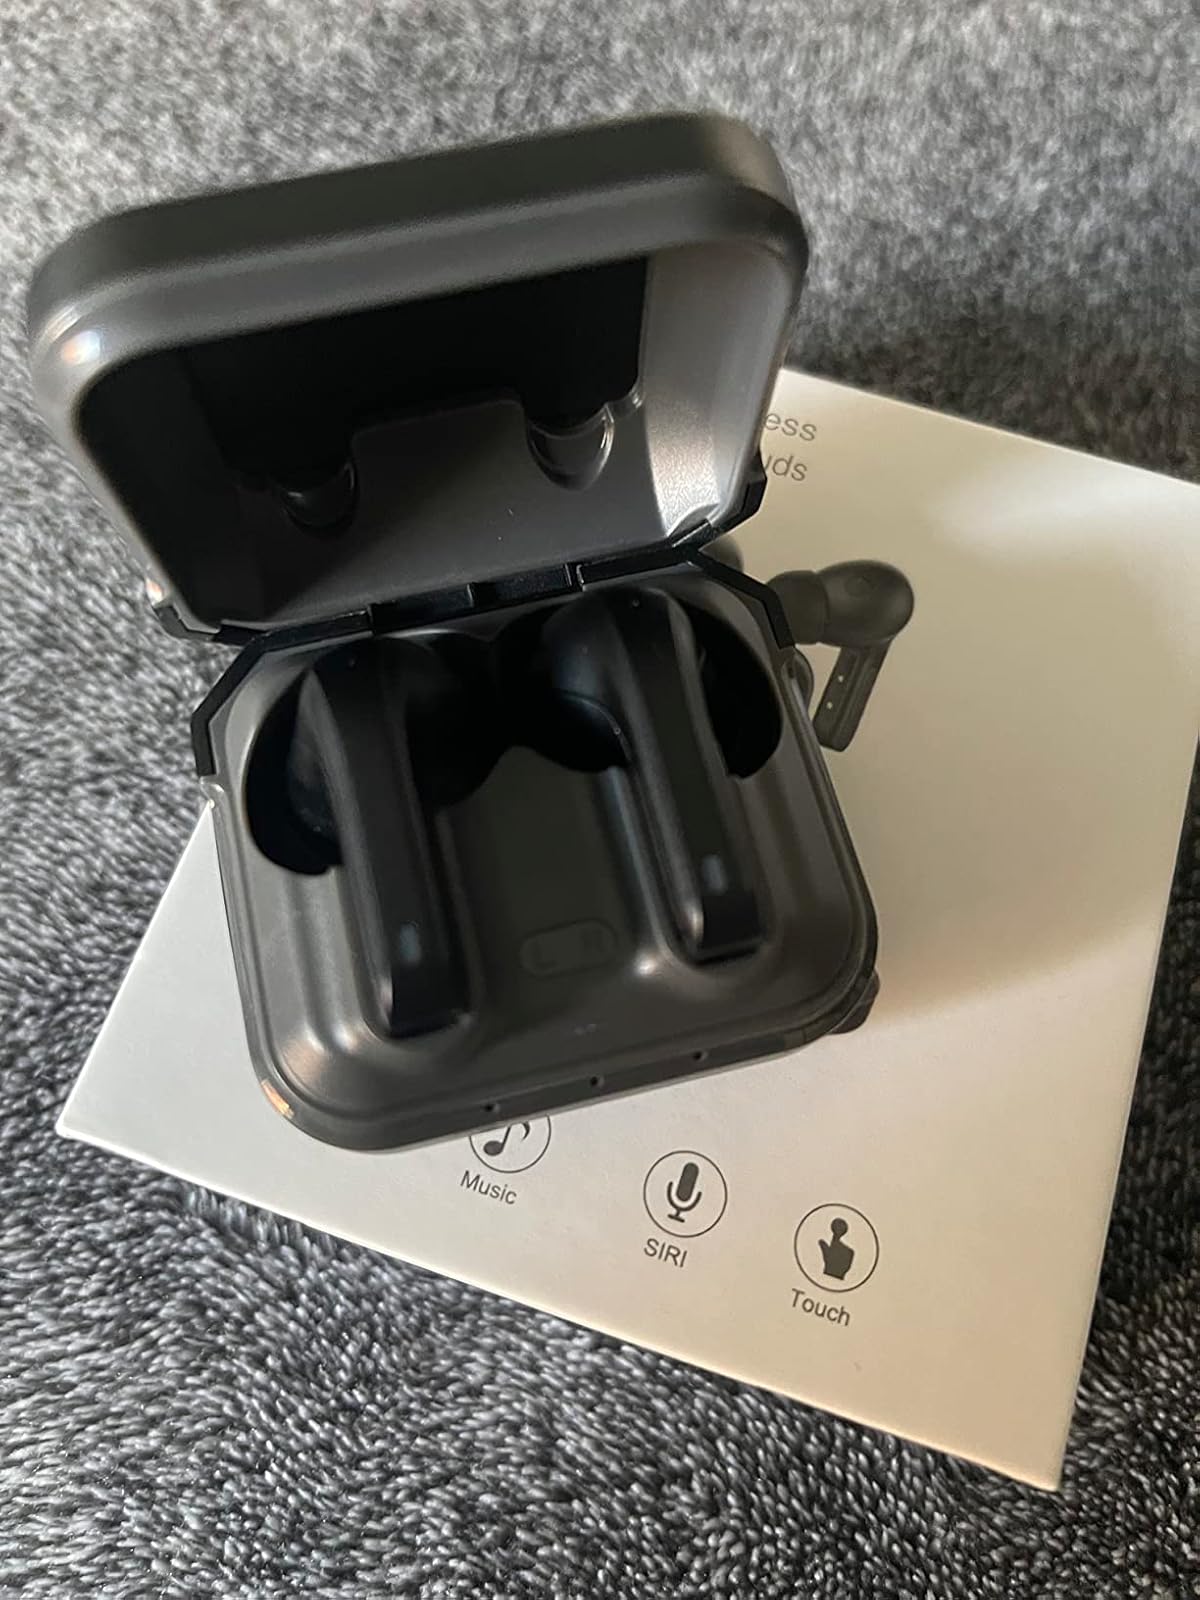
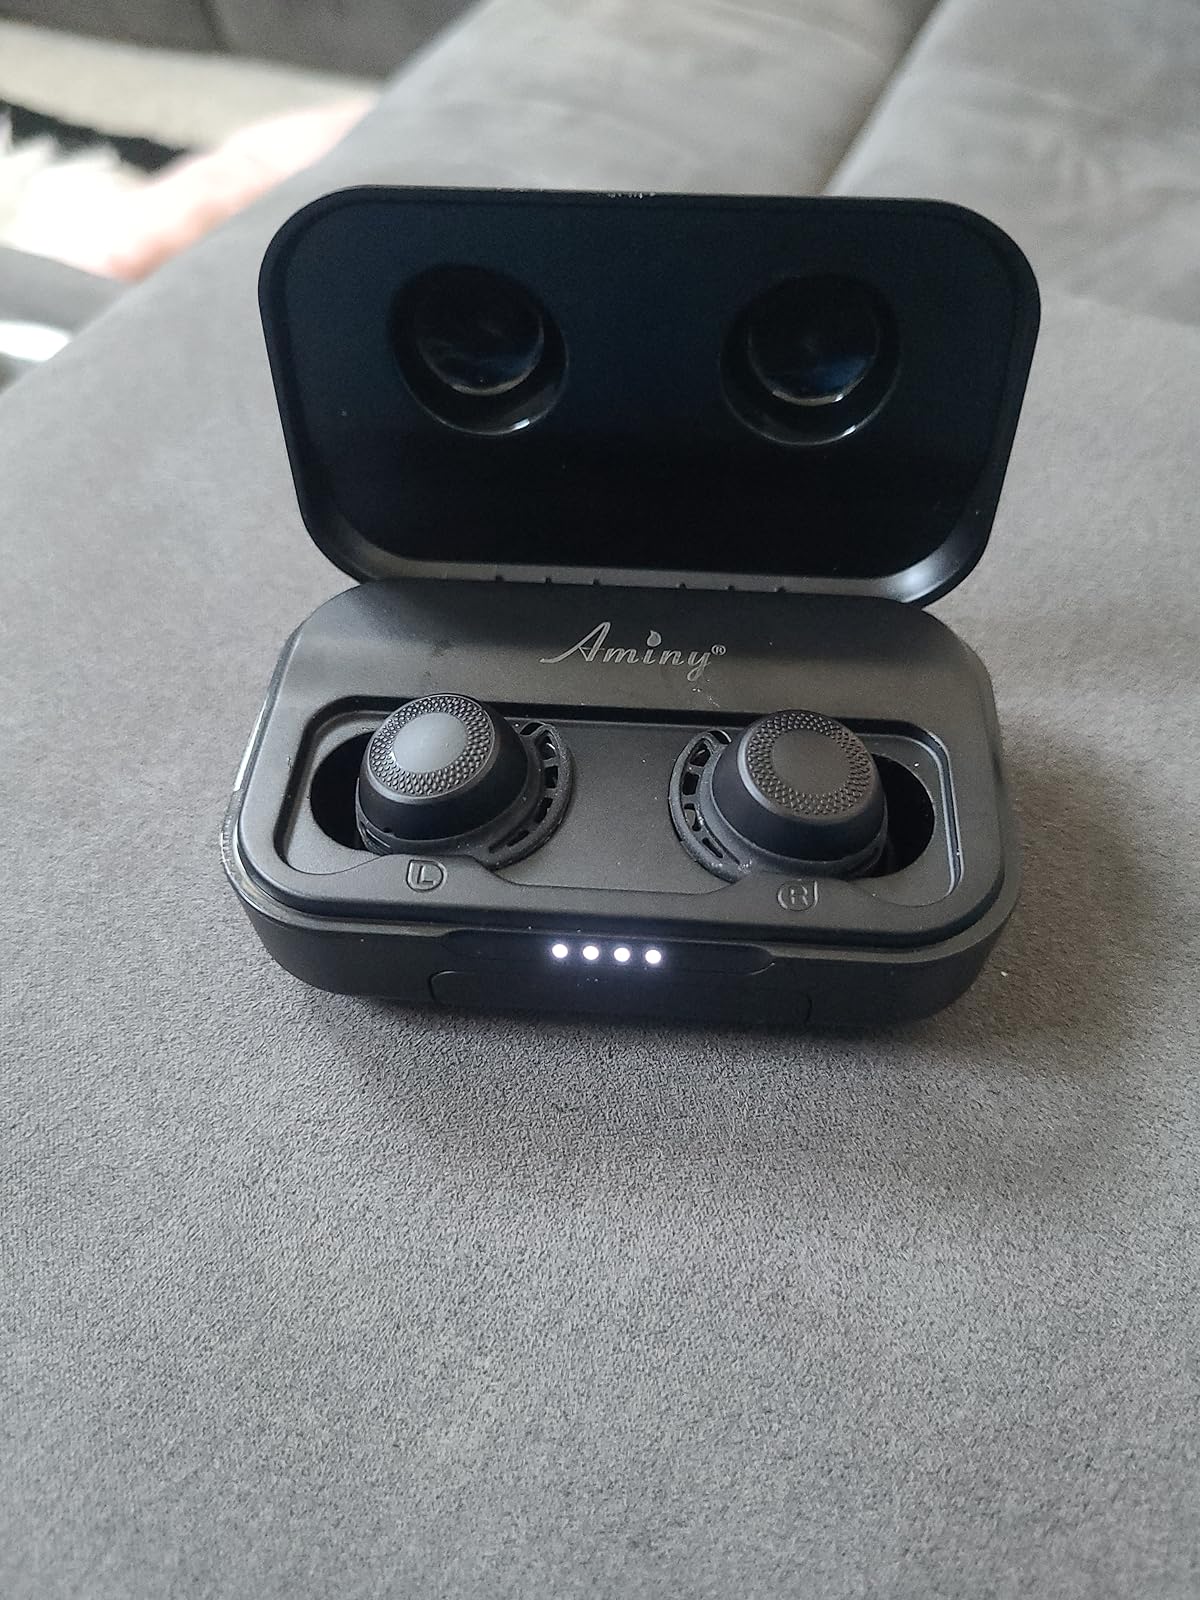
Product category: earbuds
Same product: no